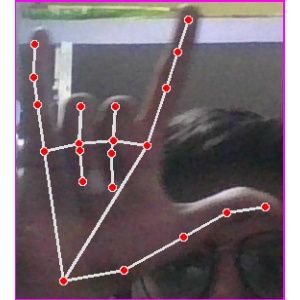
अक्षर: व